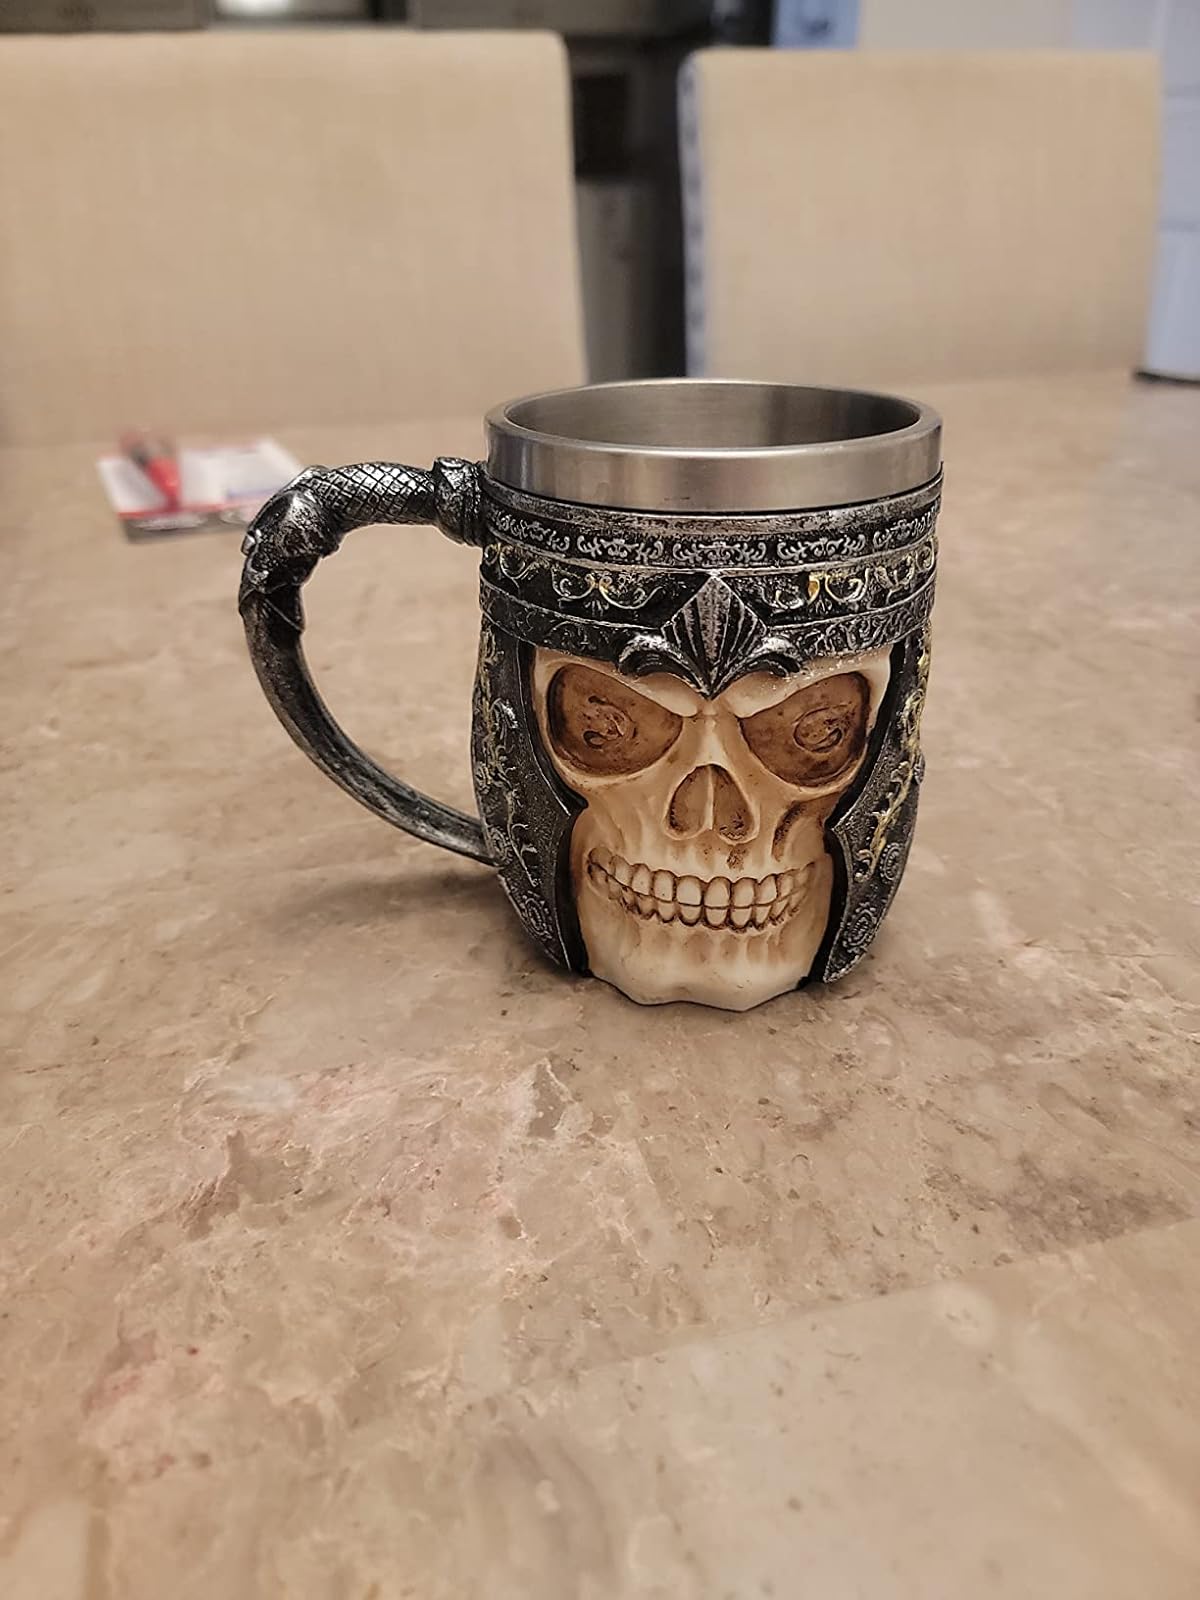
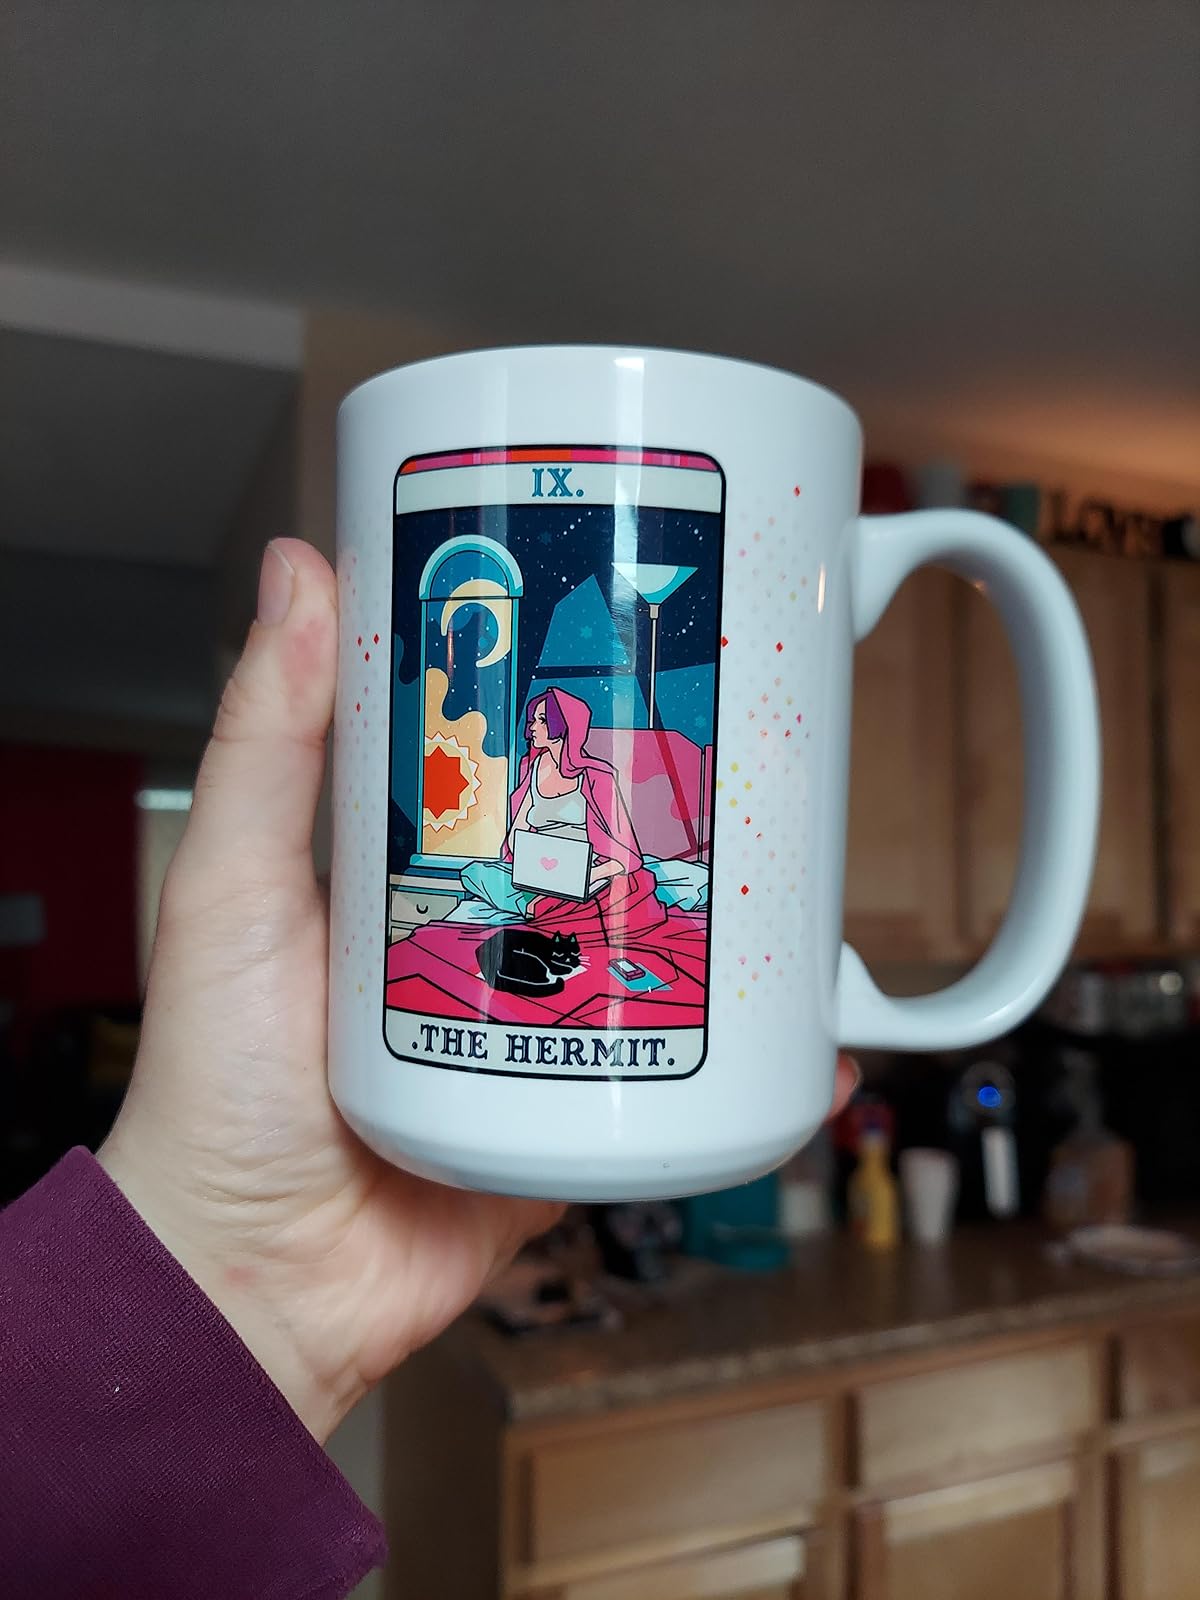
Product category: items_mug
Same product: no